Mainas missions

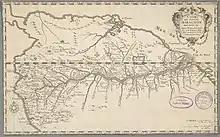
A map of the Marañón by Samuel Fritz, who was superior of the Mainas missions in the early 18th century.

Two missionaries, then at Quito, initially responded to Vaca's request for mission-founders: Father Lucas de la Cueva (known as Father Cueva) and Father Cujia. Fathers Cueva and Cujia arrived at Borja on 6 February 1638, not long after the city was founded in 1619.